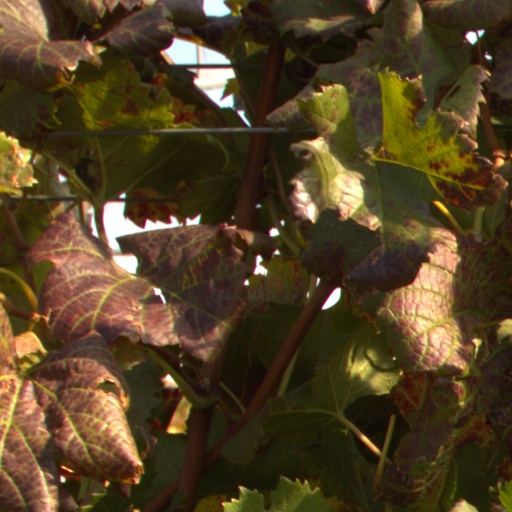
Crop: grape